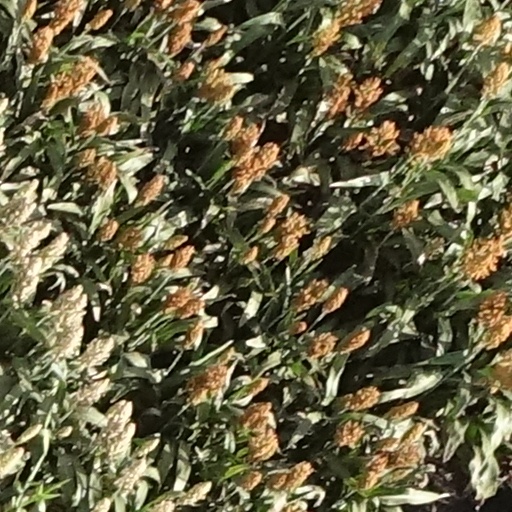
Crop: sorghum